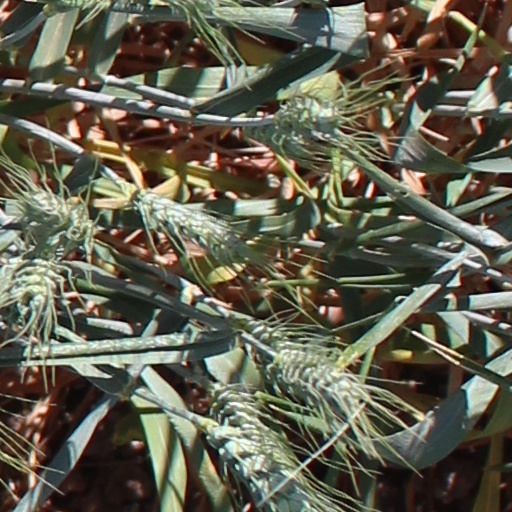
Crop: wheat